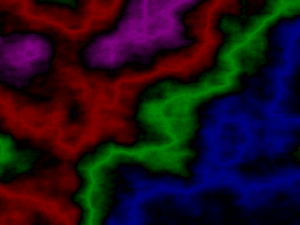
Le palette shifting ou color cycling est une technique de graphisme informatique à mi-chemin entre le dessin et la programmation, permettant d'animer des dégradés ou d’effectuer des changements de couleurs progressifs sur un écran disposant d'un nombre limité de couleurs et faisant usage de couleurs indexées.